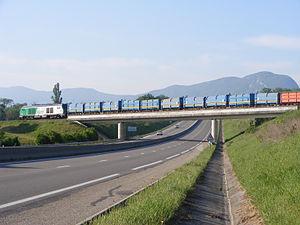
train déchets ménagères traversant le pont sur la rd884 près de Farges